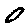
Label: 0